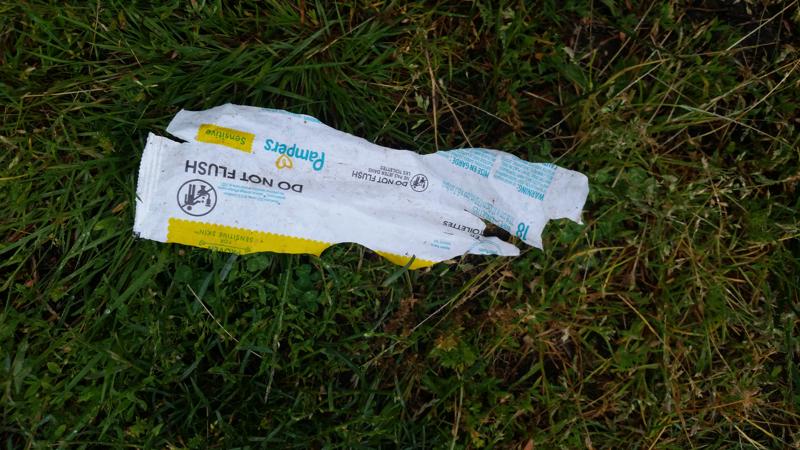
Waste category: trash